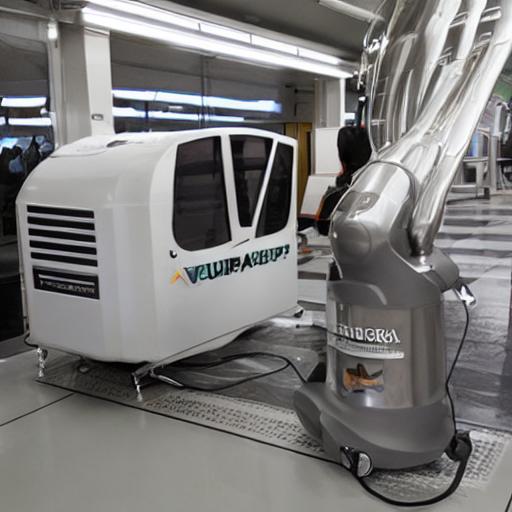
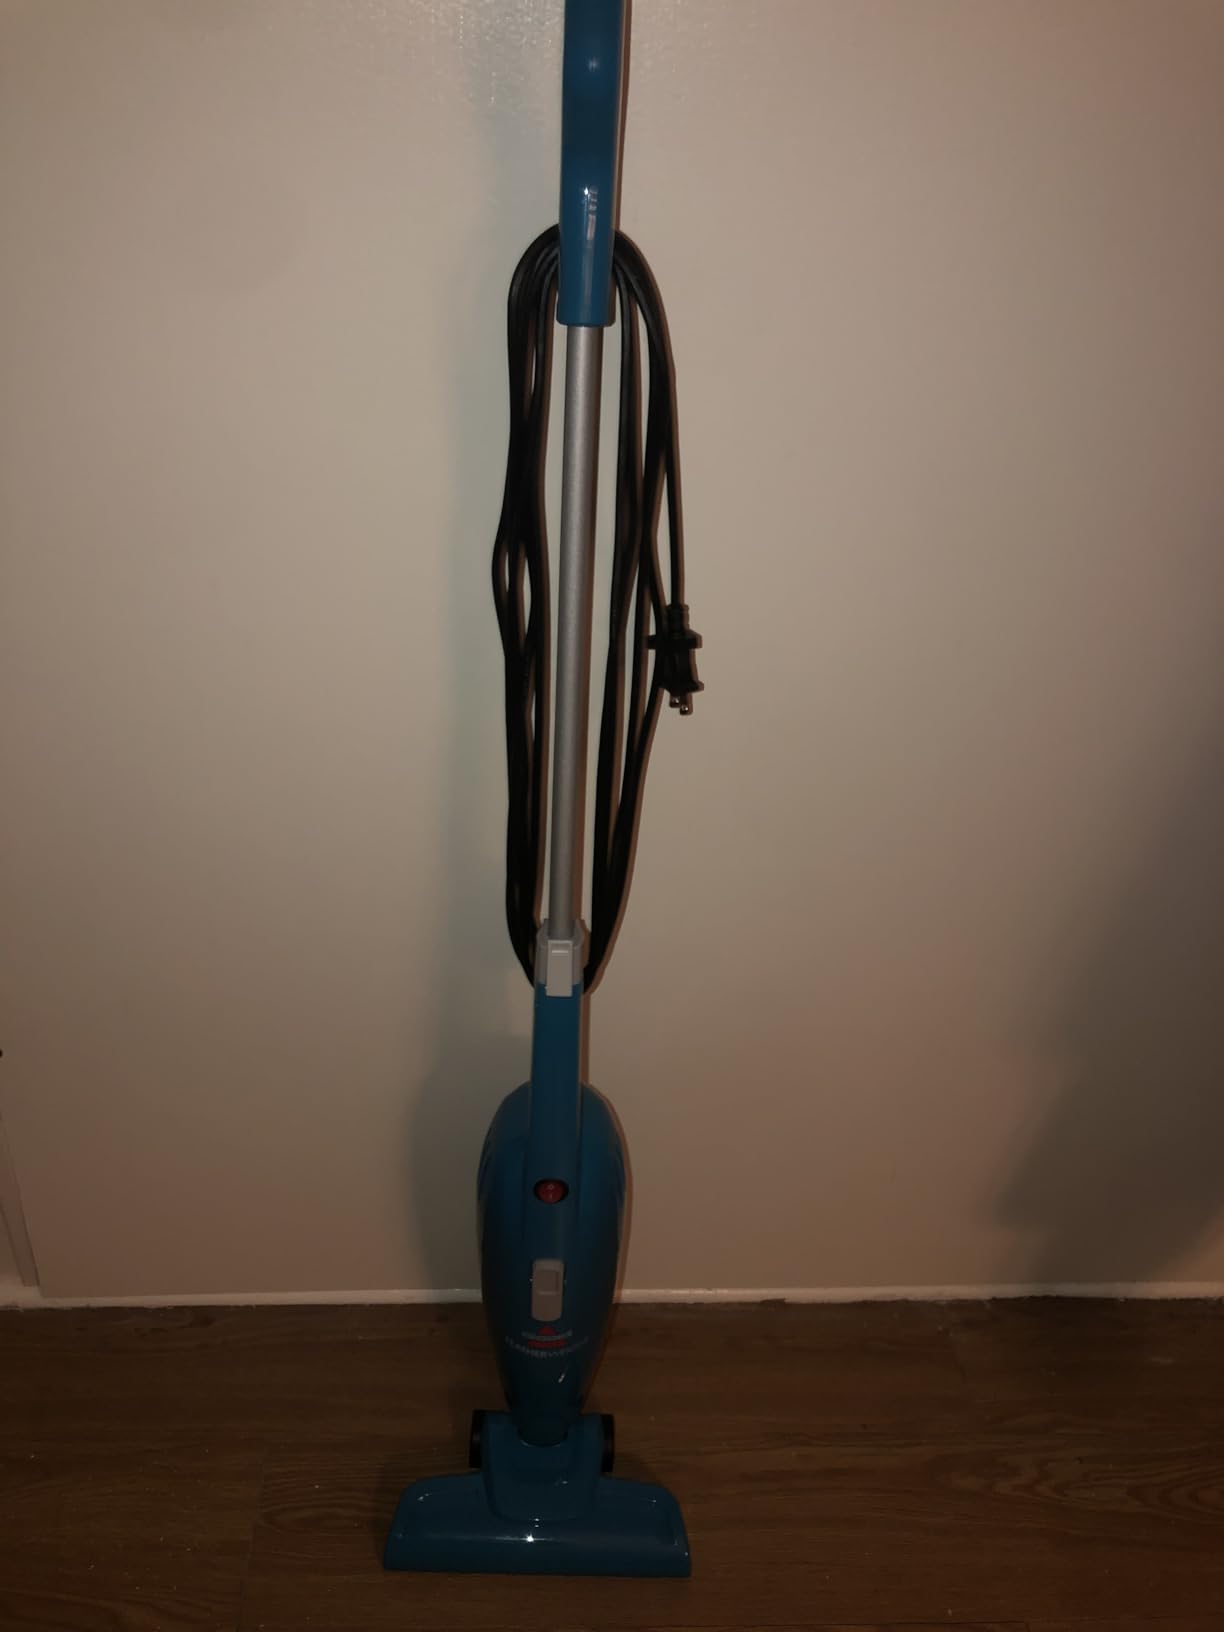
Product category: items_vacuum
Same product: no